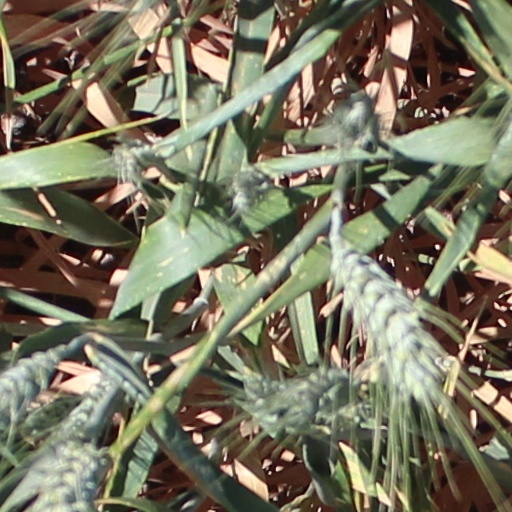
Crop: wheat